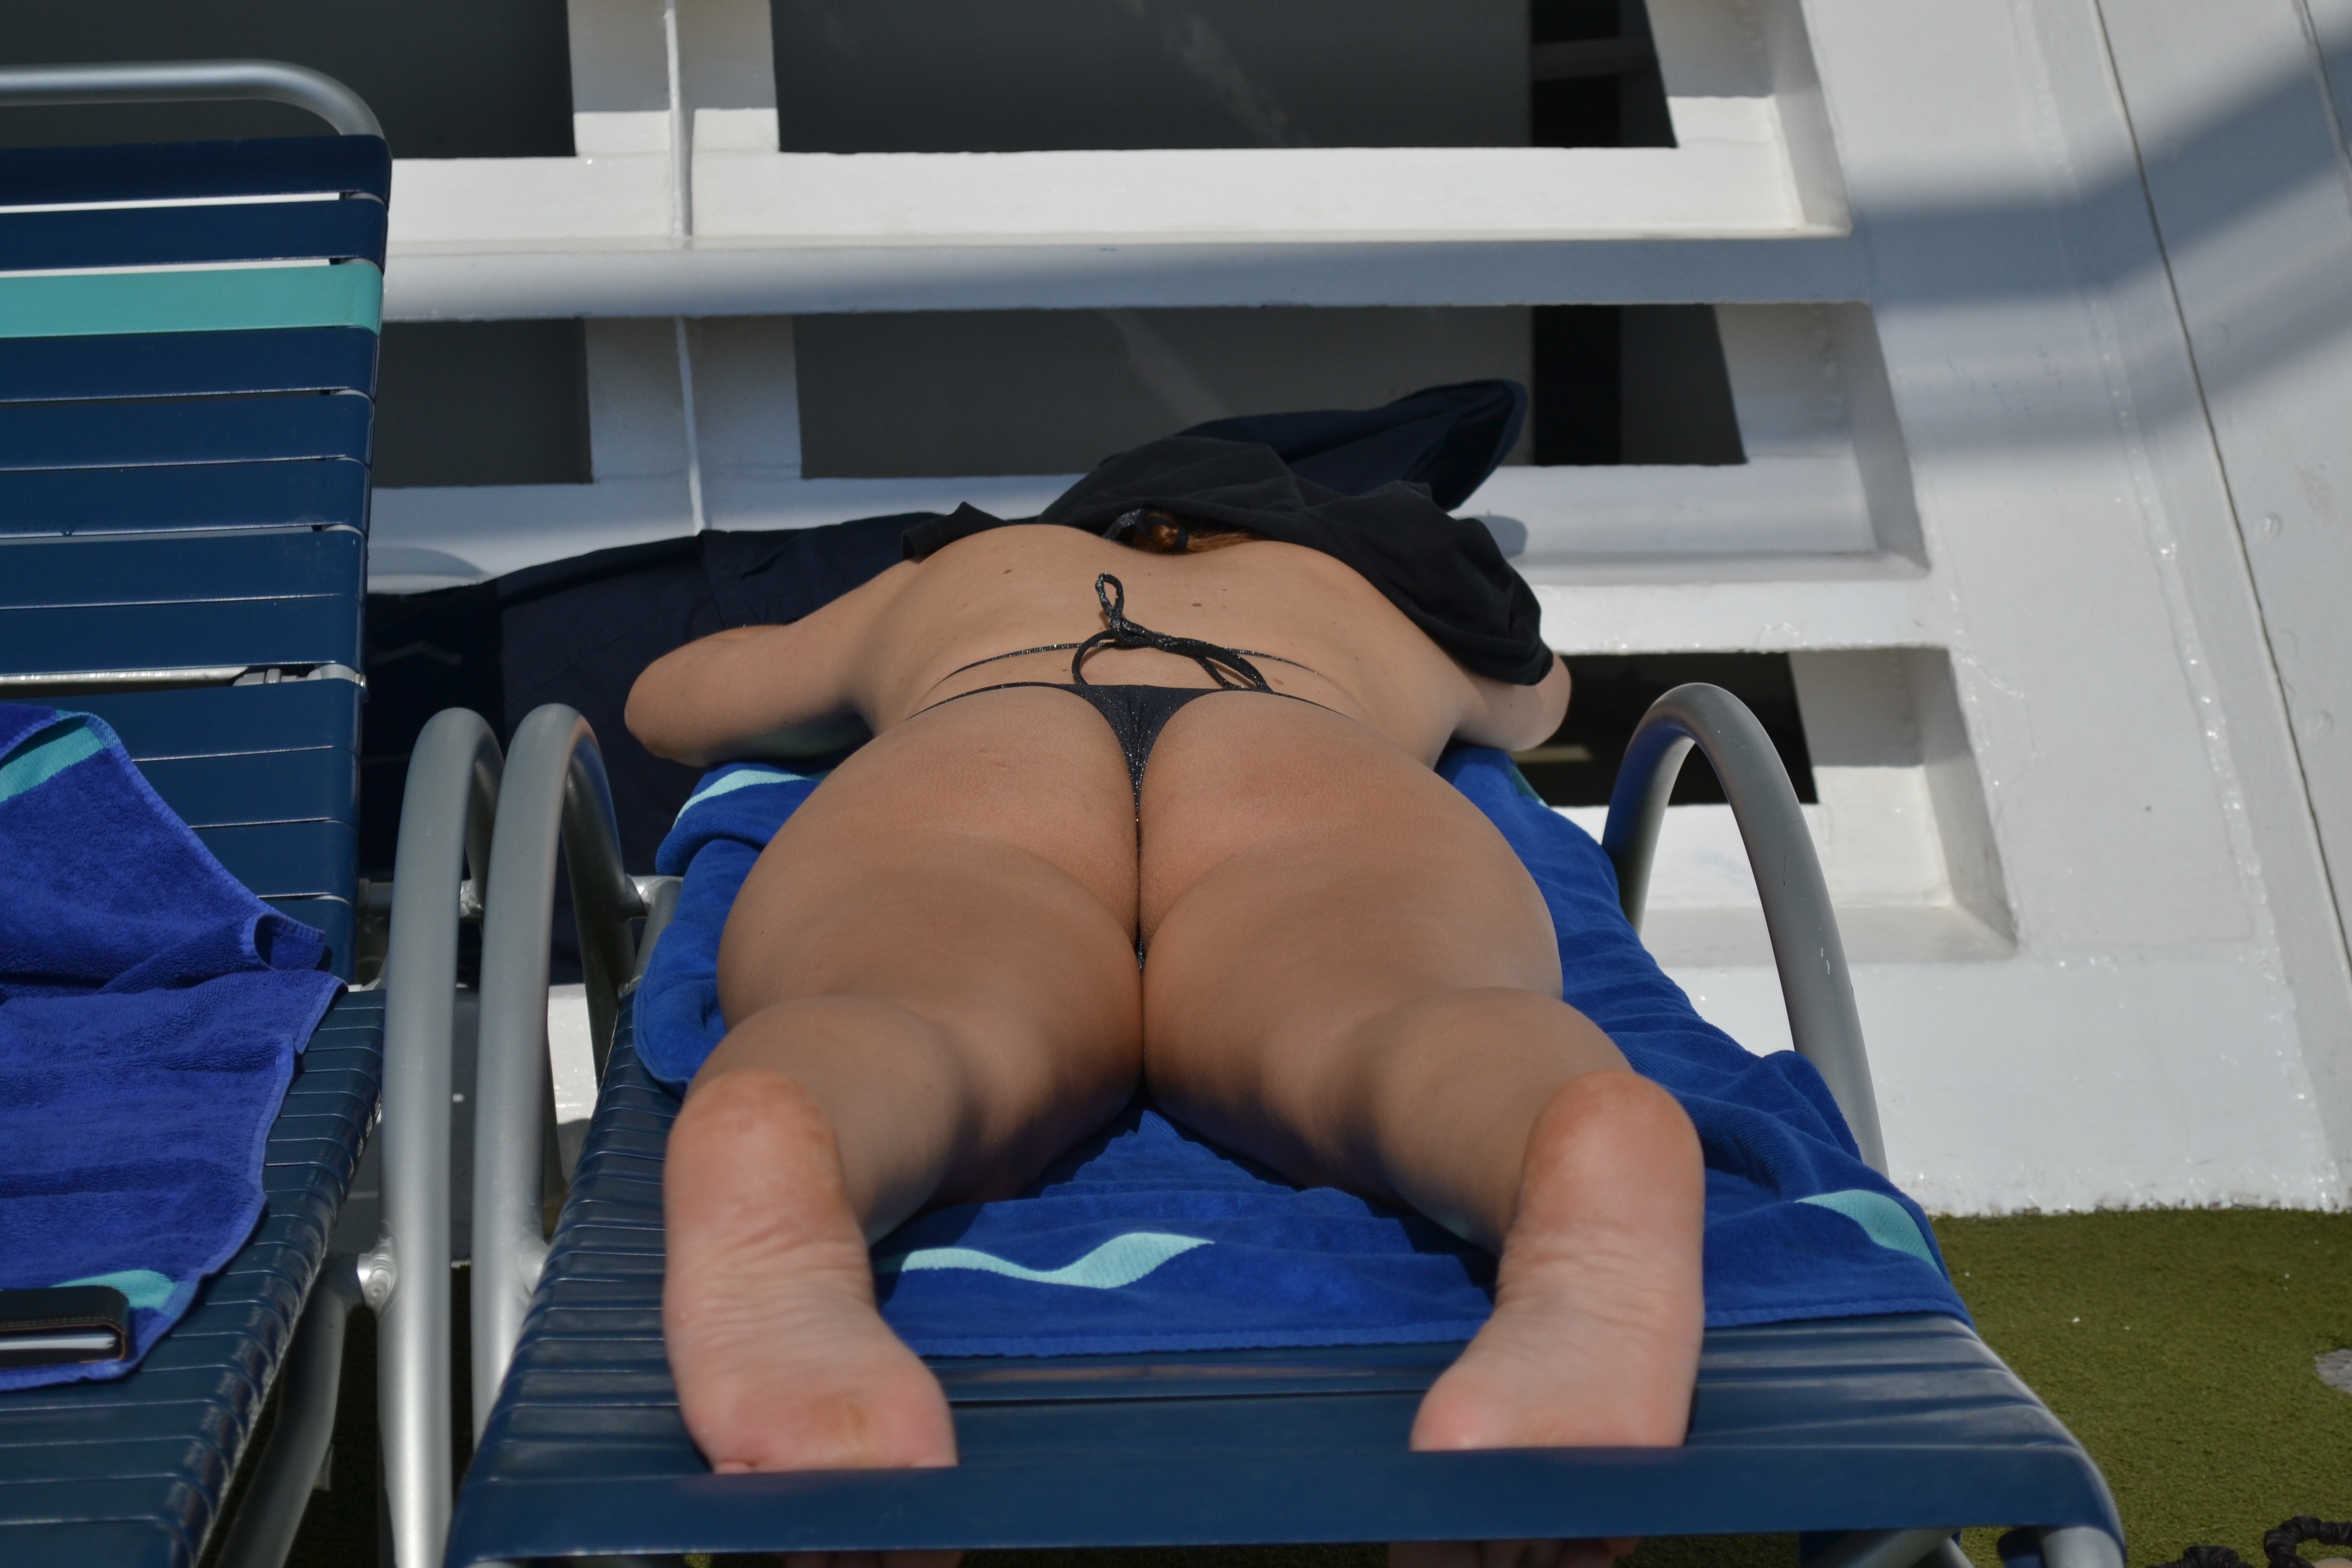
beach, woman, leg, relax, clothing, muscle, bikini, thigh, naked, body, sun bathing